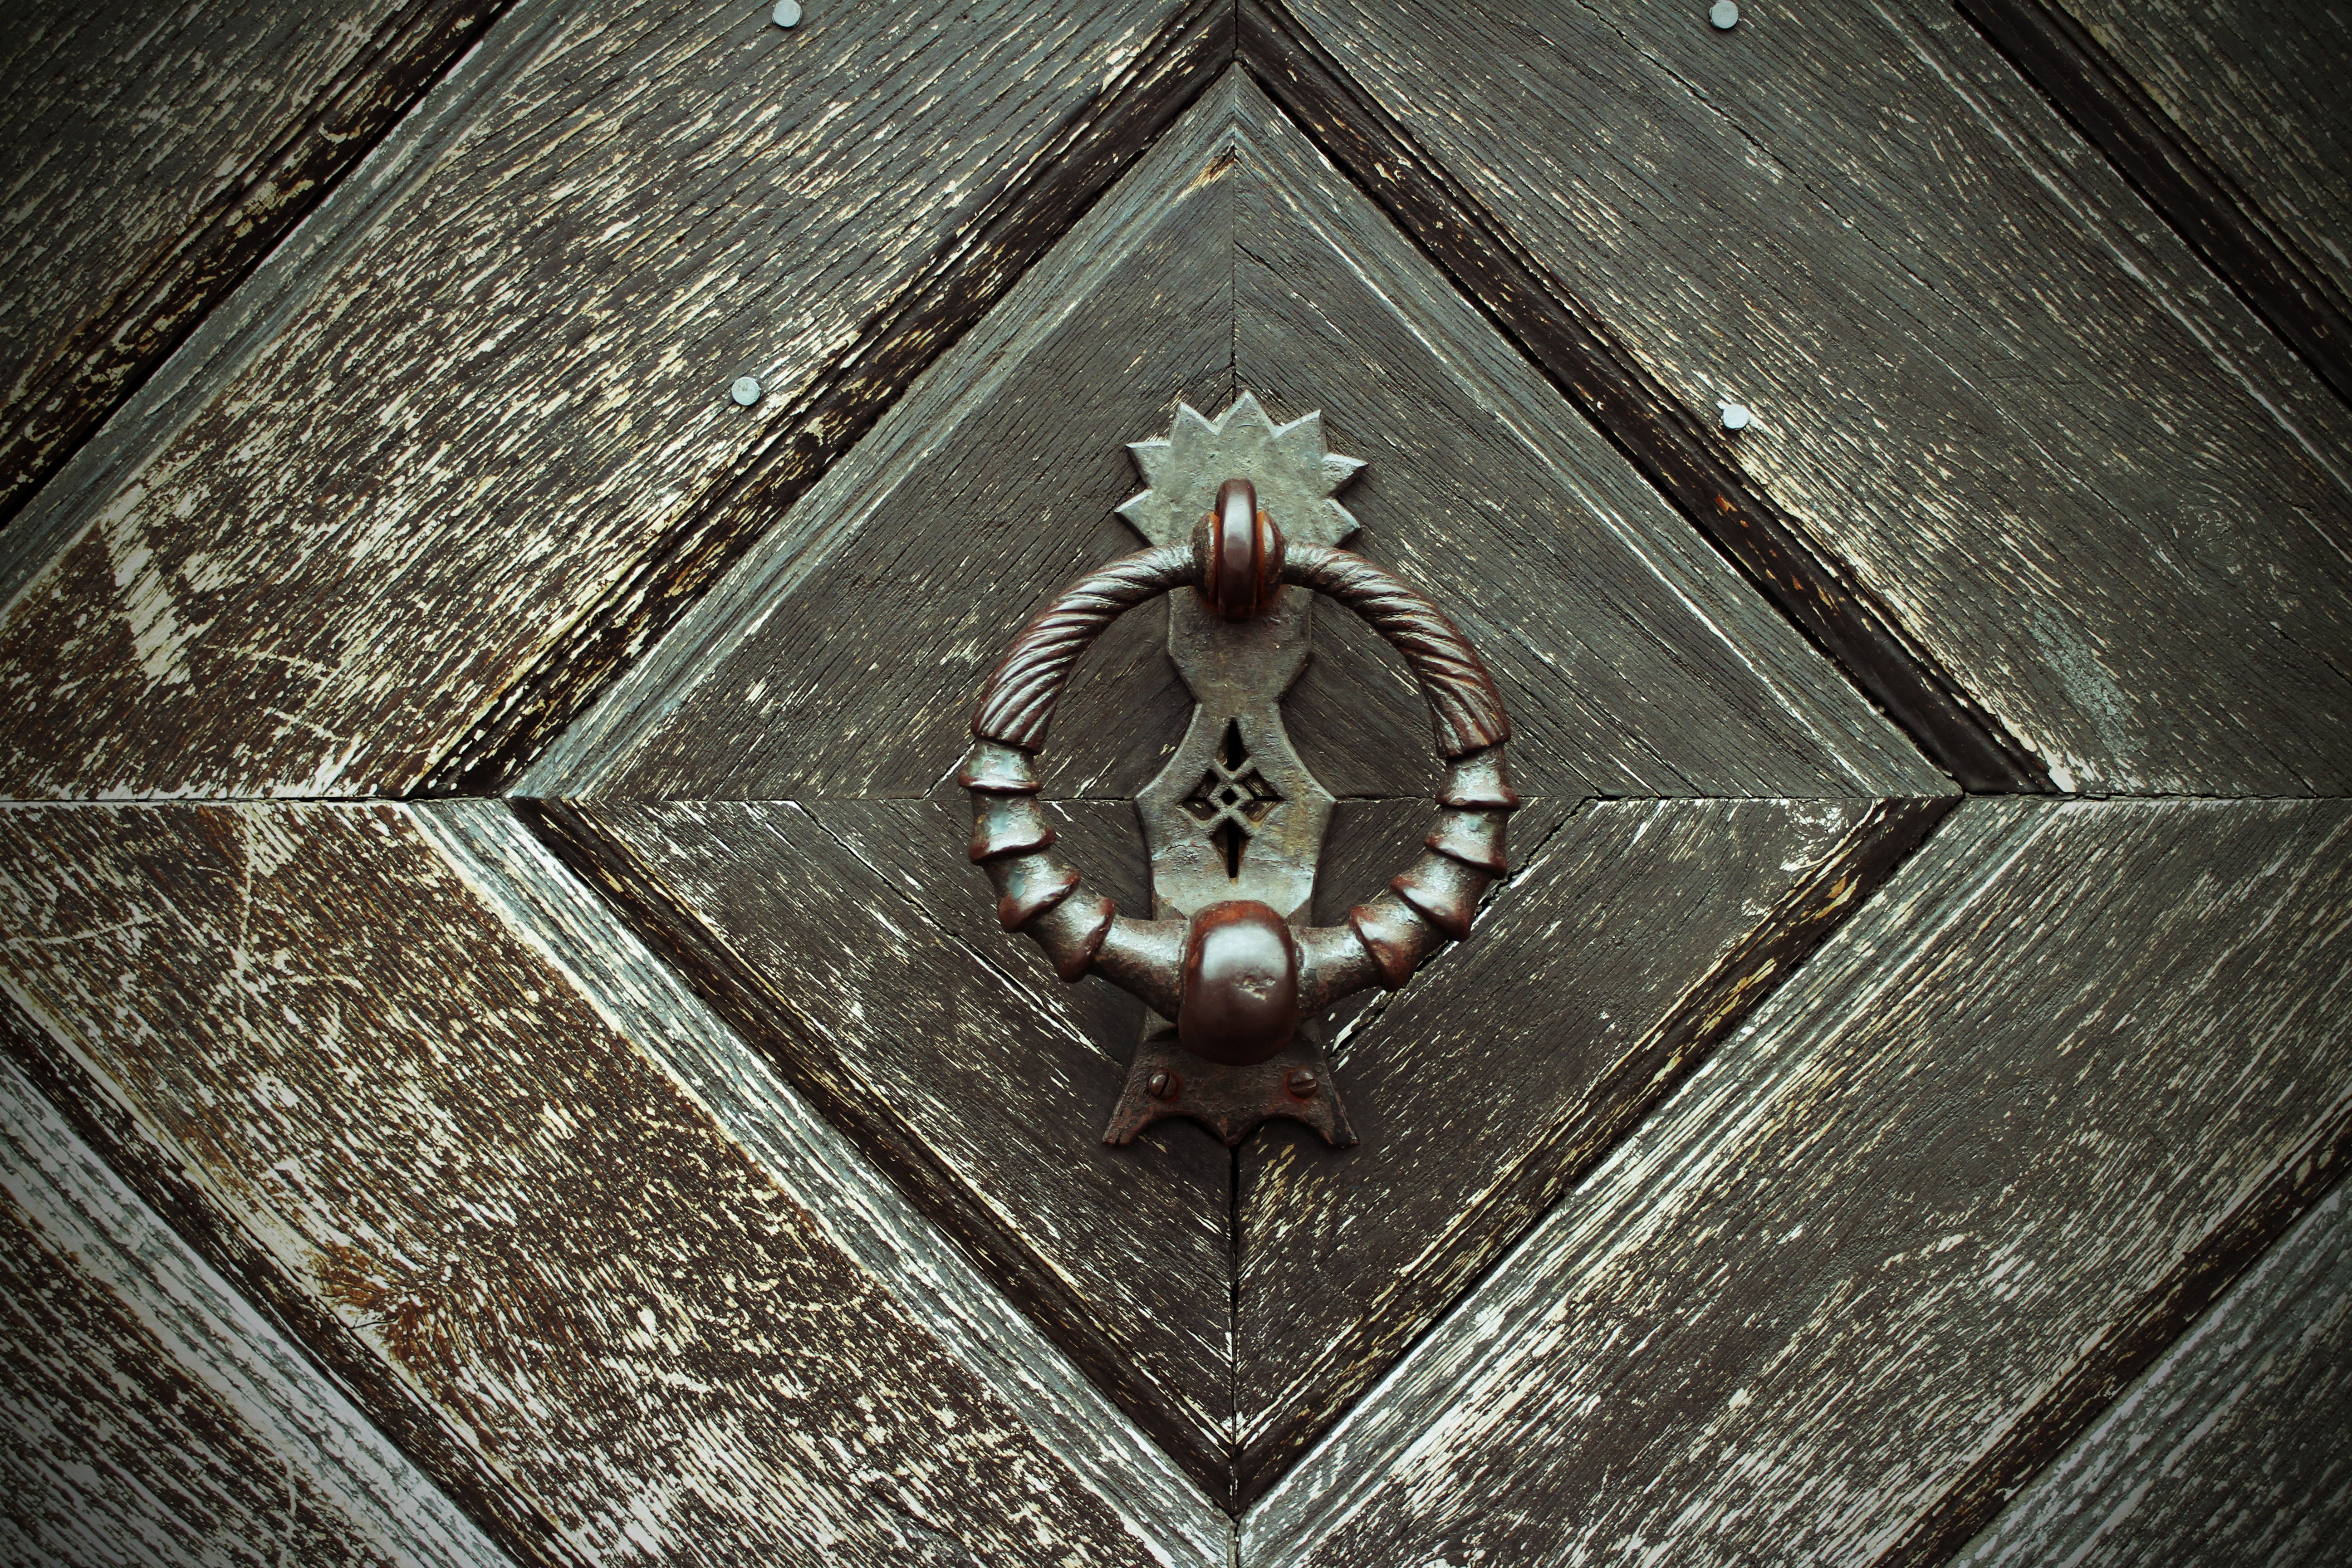
wood, texture, leaf, ring, floor, wall, metal, signal, darkness, black, furniture, material, handle, ornament, front door, tap, temple, symmetry, carving, shape, input, house entrance, doorknocker, fitting, door hardware, metal ring, flooring, call waiting